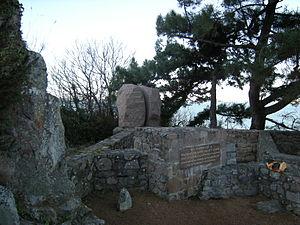
Mémorial en granite rose. Plaque
Ploubazlanec [plubalanɛk], Plaeraneg en breton, est une commune située dans le département des Côtes-d'Armor en région Bretagne. Ploubazlanec appartient au pays historique du Goëlo.